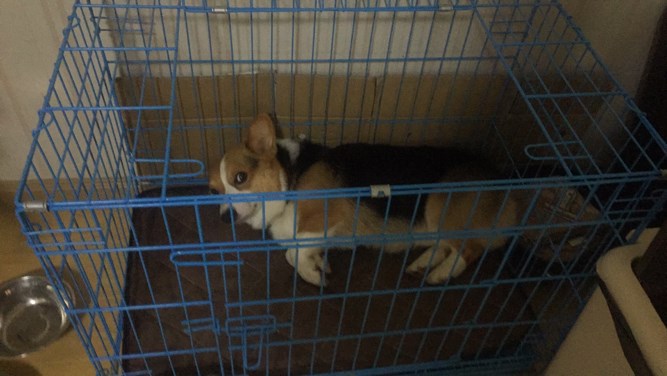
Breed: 2909-n000116-Cardigan